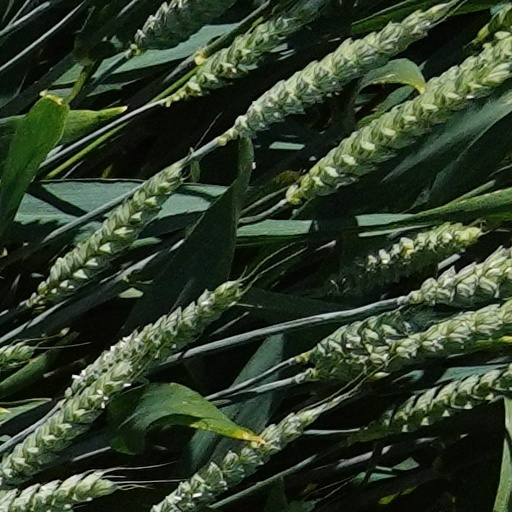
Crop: wheat